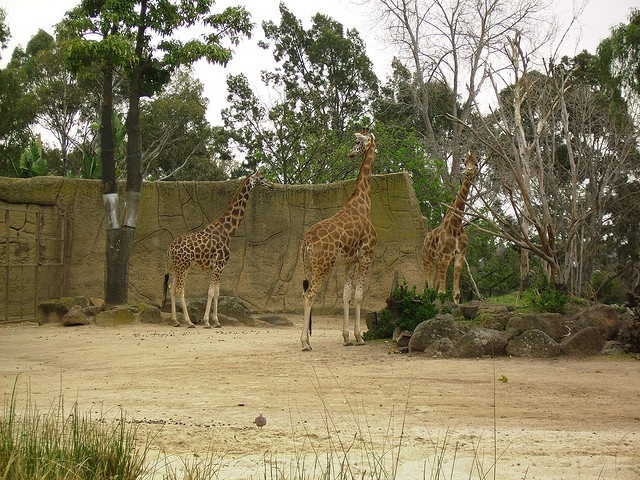
three giraffes on a dirt ground with trees in the background
Three giraffes stand near each other in their habitat.
Three giraffes in enclosure grazing on the trees.
Three giraffes standing in a dirt clearing next to a dead tree.
Three zebra standing next to each other on a dirt field.